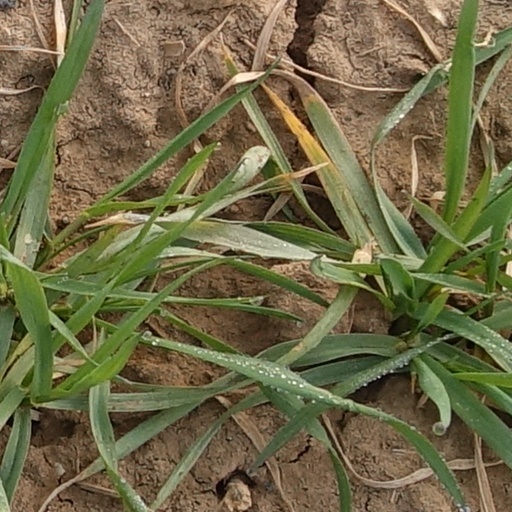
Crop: wheat